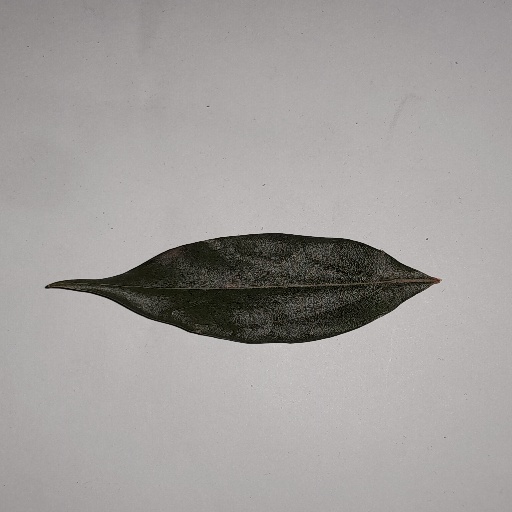
Species: Camphor
Leaf condition: Bacterial Spot